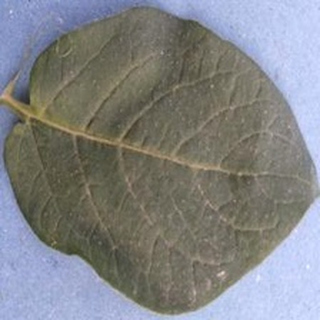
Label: healthy_potato